Heavy metal genres

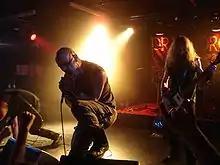
Celtic and pagan metal band Primordial

Technical death metal, often abbreviated to tech death, is characterized by fast, technically complex guitar and drum work, often including sweeping guitar solos. Vocals often adopt the guttural sound of death metal. Some of the first tech death bands include Death, Pestilence, Atheist, Nocturnus, Cynic, Origin and Cephalic Carnage. The music is often dark in nature.